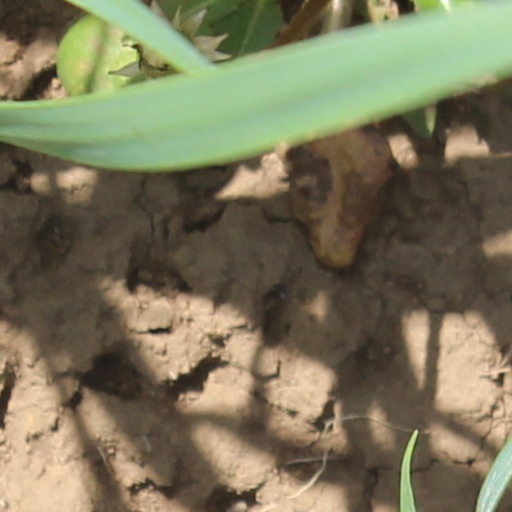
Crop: wheat